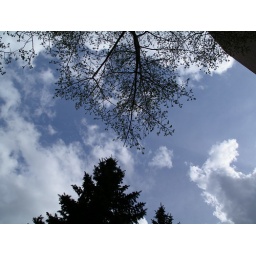
Looking up, I found the light playing in the sky and the trees going up to meet it.